Socca (food)

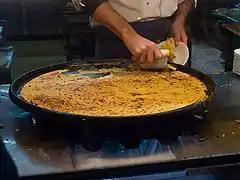
Socca

Socca is a thin, unleavened pancake or crêpe made from chickpea flour, water, olive oil, and salt. It is a traditional street food originating from the Provence region of southeastern France and the Ligurian coast of northwestern Italy. Most commonly associated with the city of Nice, France, socca is typically cooked in a wood-fired oven on large copper pans and served hot, freshly ground with black pepper.